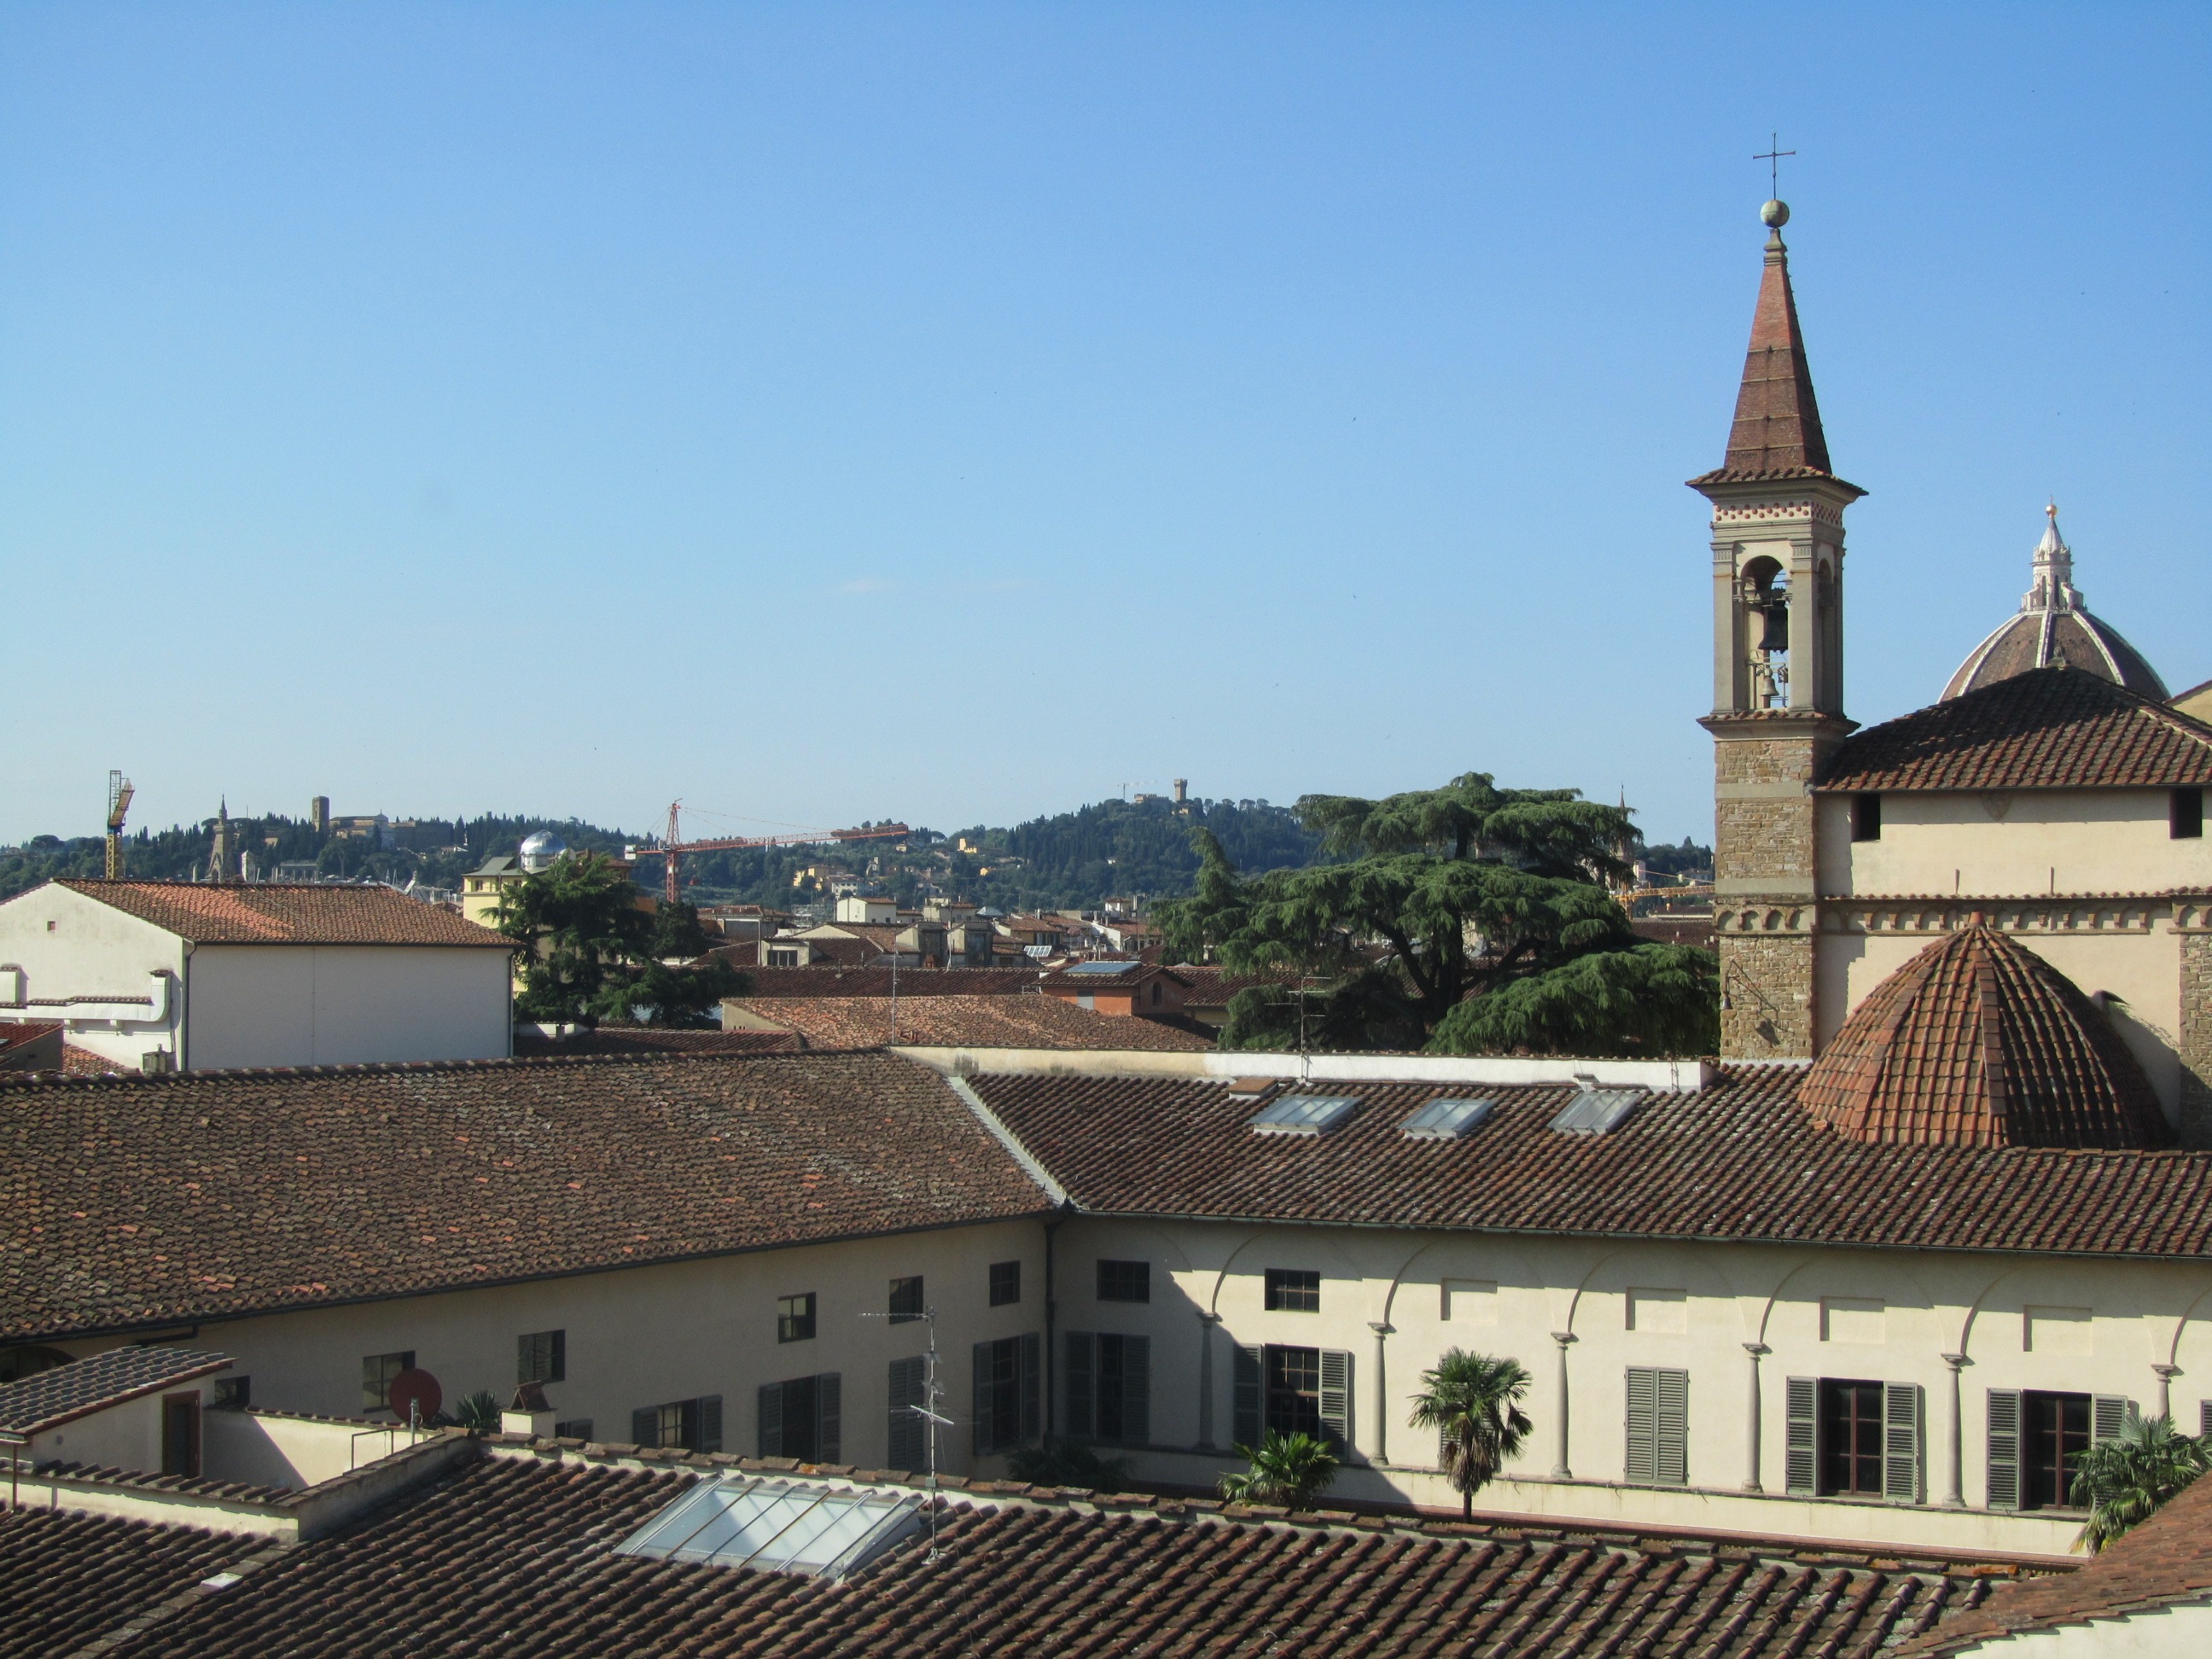
town, roof, building, city, italy, facade, church, place of worship, florence